Wye College

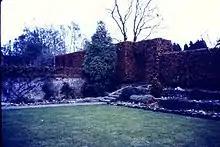
Withersdane Hall walled garden, 1983

Wye's College's Withersdane Hall was the country's first, post war, purpose built hall of residence though constructed around a pre-existing mansion. It included Swanley Hall auditorium; facilities for breakfast catering; lounges; laundry; formal gardens; tennis courts; woodland car parking; extensive lawns, and could be configured as a residential conference centre. CEAS operated from premises on the site. Between 1986 and 1993 Lloyds Bank, Dunstan Skilbeck and Bernard Sunley halls of residence were added to the complex.